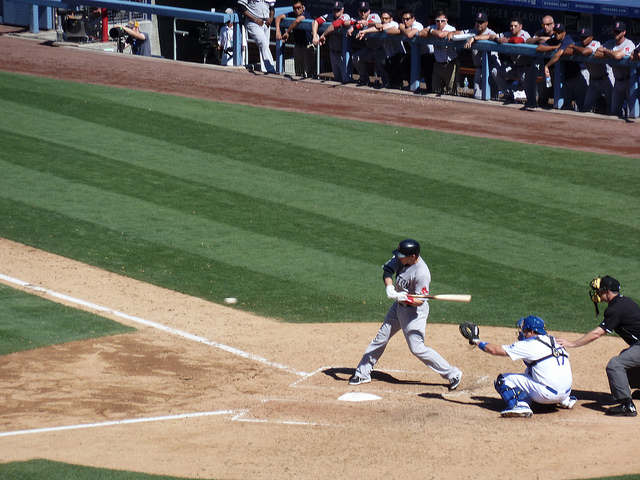
các cầu thủ bóng chày đang thi đấu dưới trời nắng